François Peyrard

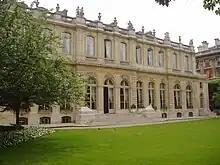
Peyrard lived and worked at the Hôtel de Lassay, where the École polytechnique was hosted between 1795 and 1805

He is appointed in April 1795 librarian of the École polytechnique (official name since September 1795).